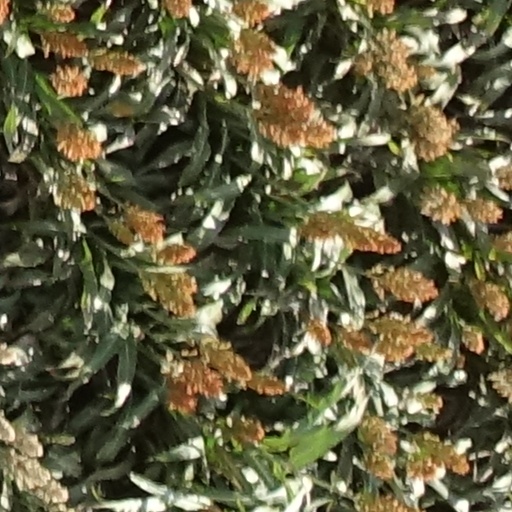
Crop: sorghum